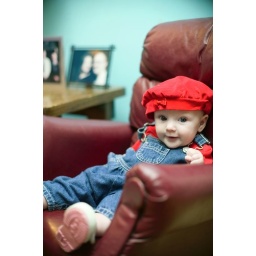
Molly's new red hat, posing in the little red chair at Papaw's &amp;amp; Mamaw's